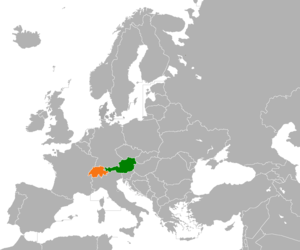
Les relations entre l'Autriche et la Suisse remontent au Moyen Âge. L'Autriche a une ambassade à Berne, un consulat-général à Zurich et huit consulats honoraires. La Suisse a une ambassade à Vienne et six consulats honoraires.